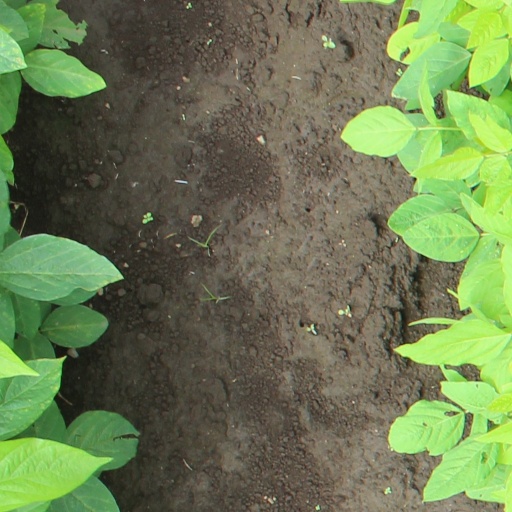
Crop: soybean